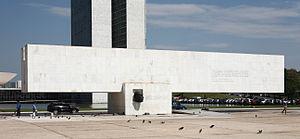
Le Musée de la Ville (musée historique de Brasilia) sur la Place des Trois Pouvoirs à Brasília, Brésil, avec le portrait de Juscelino Kubitschek sur l'une des ses façades. À l'arrière-plan, le Congrès national. Português: O Museu da Cidade (museu histórico de Brasília) na Praça dos Três Poderes em Brasília, Brasil, com o retrato de Juscelino Kubitschek em uma da suas fachadas. No segundo plano, o Congresso Nacional.
La place des Trois Pouvoirs est un espace public situé à Brasilia, capitale du Brésil.